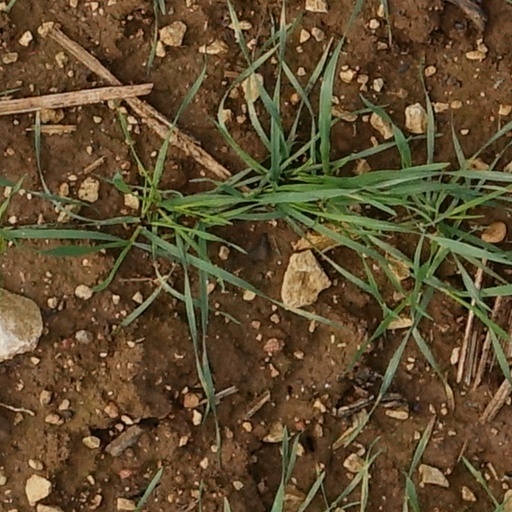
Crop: wheat